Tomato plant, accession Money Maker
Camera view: tilt-top (135 deg); turntable rotation: 30 degrees
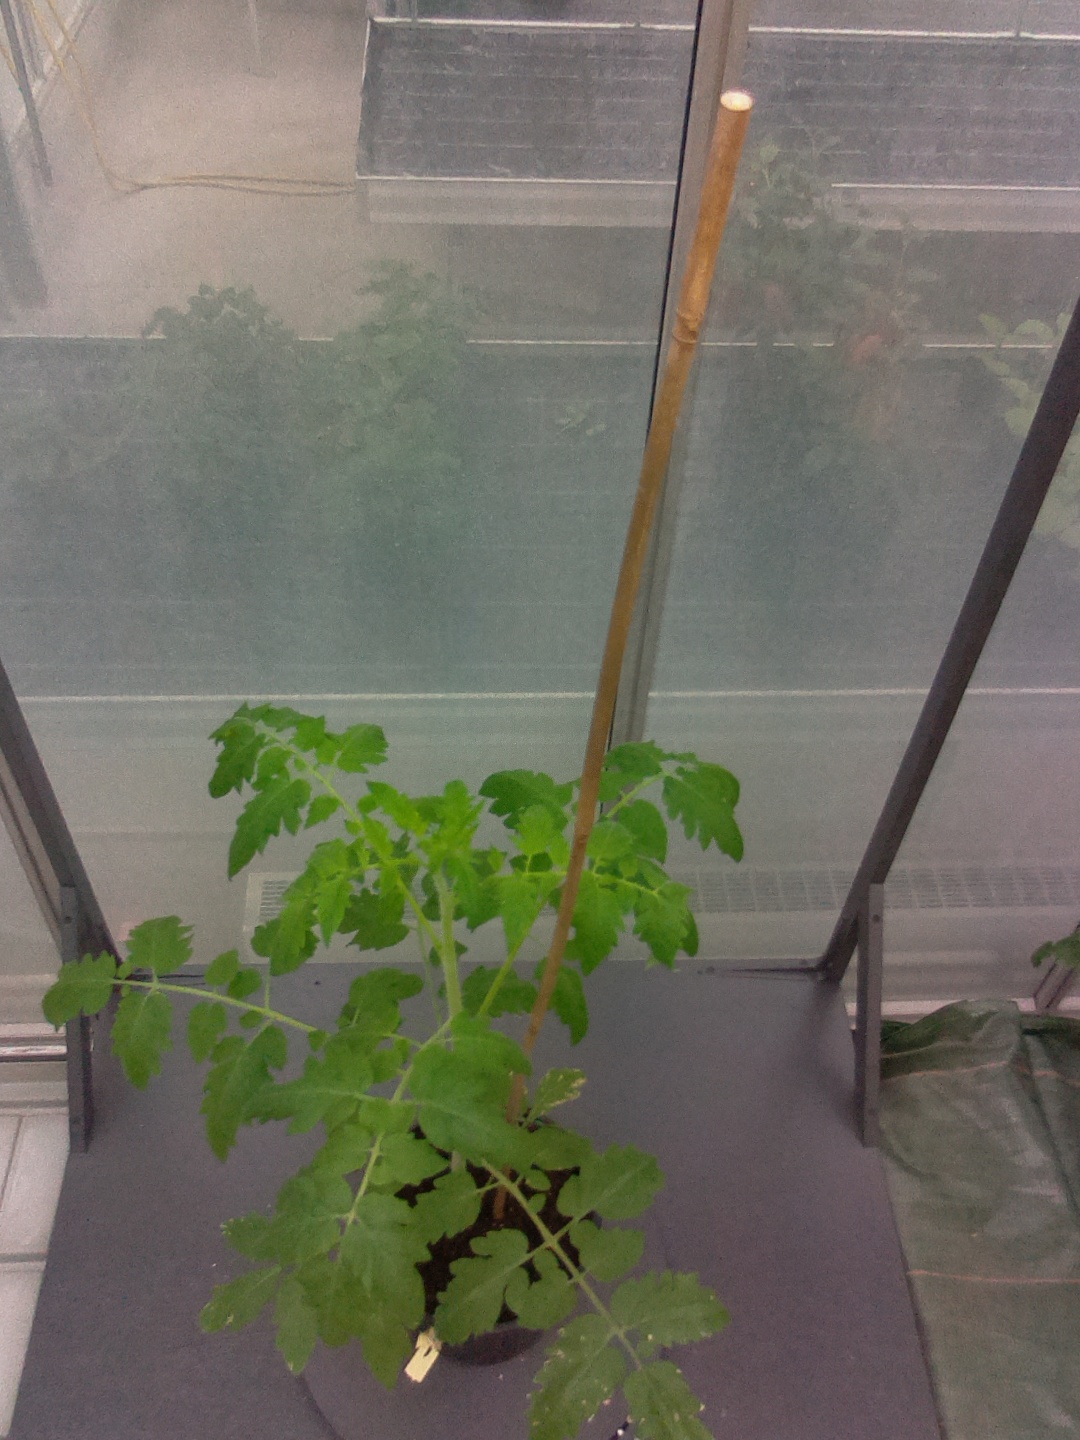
BBCH growth stage 51: First inflorence visible, visible closed flower bud